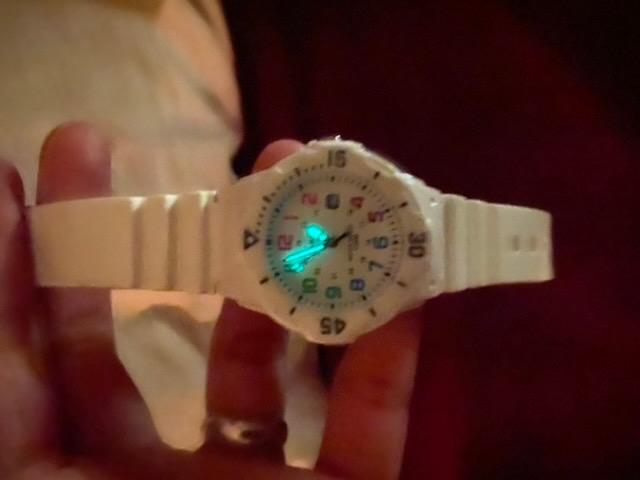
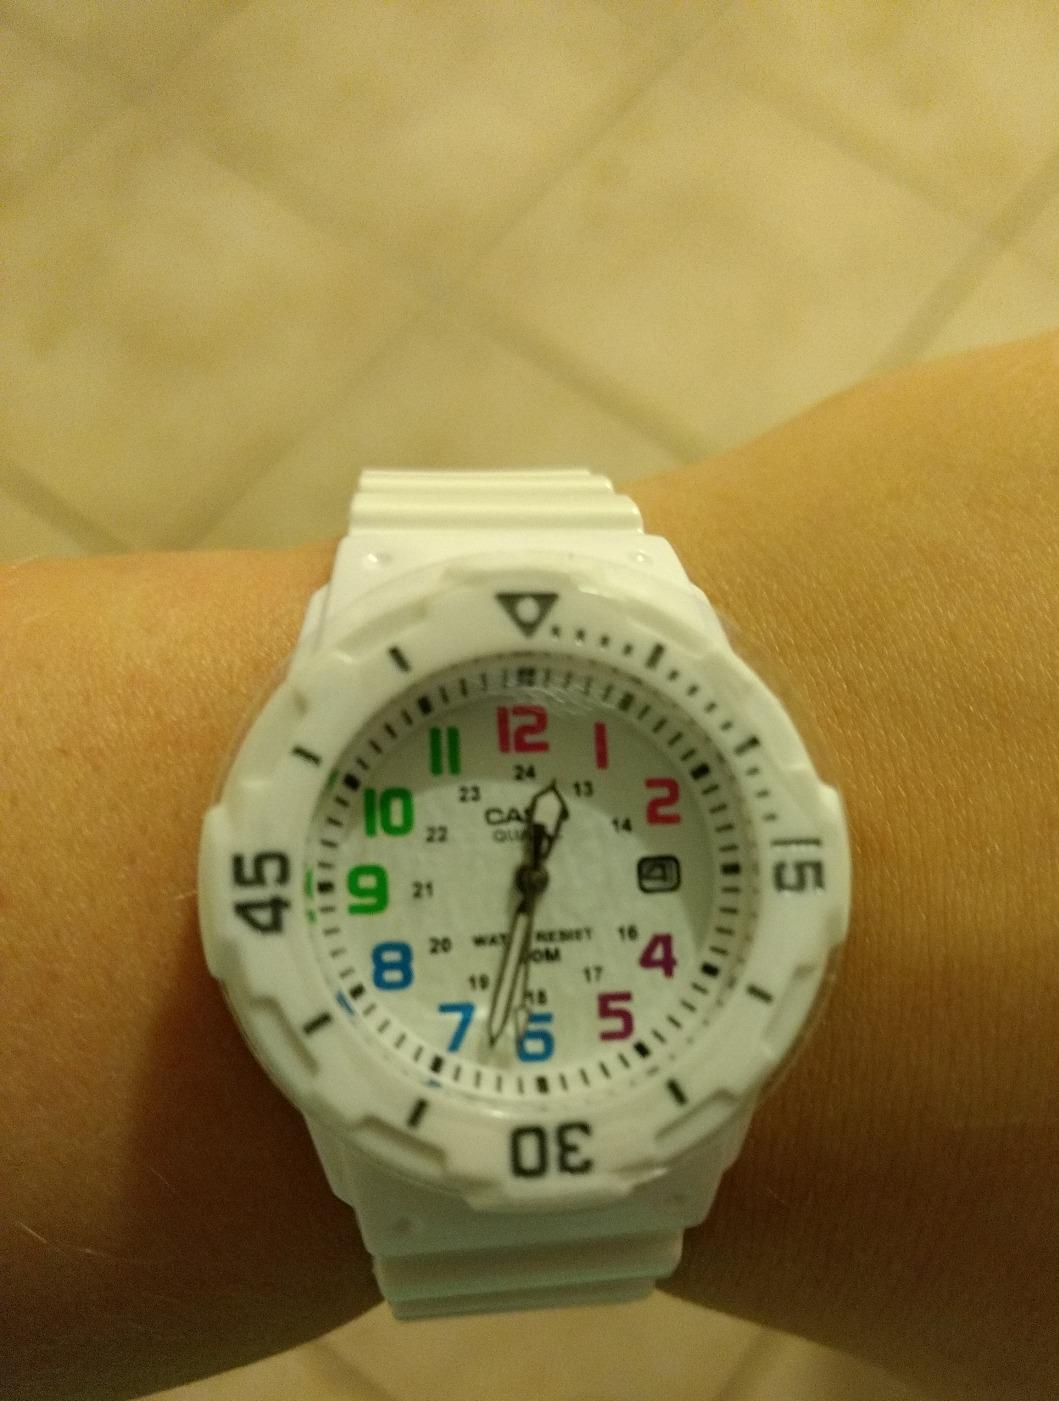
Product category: accessories_watch
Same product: yes